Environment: real
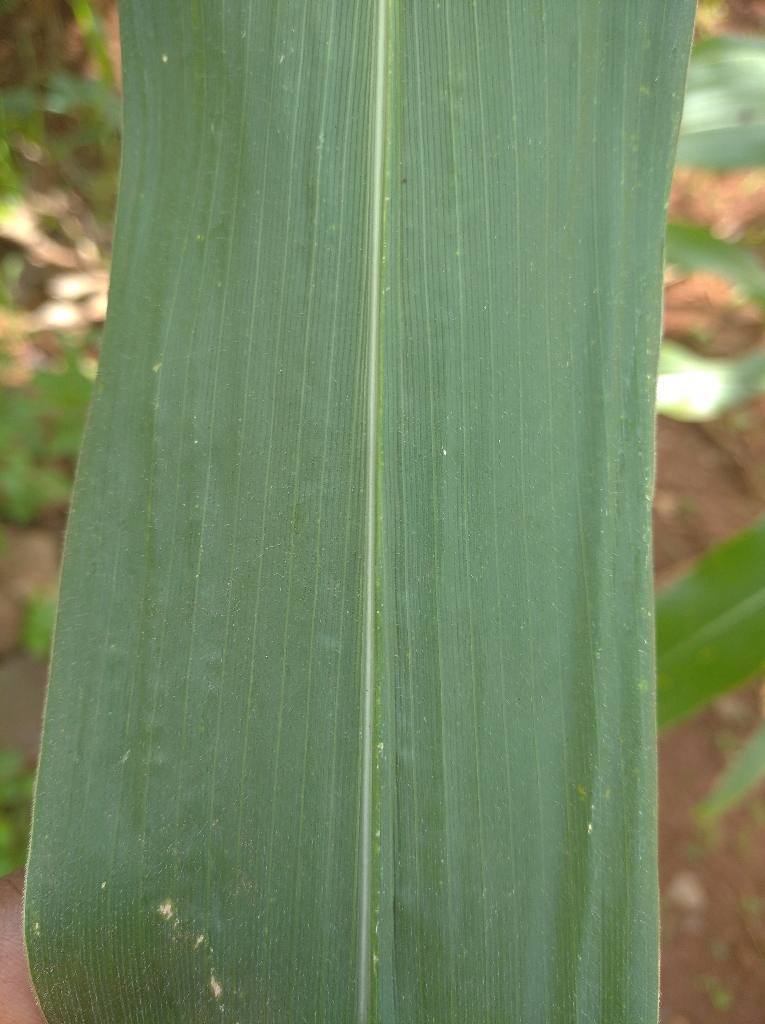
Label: healthy